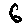
Label: 6